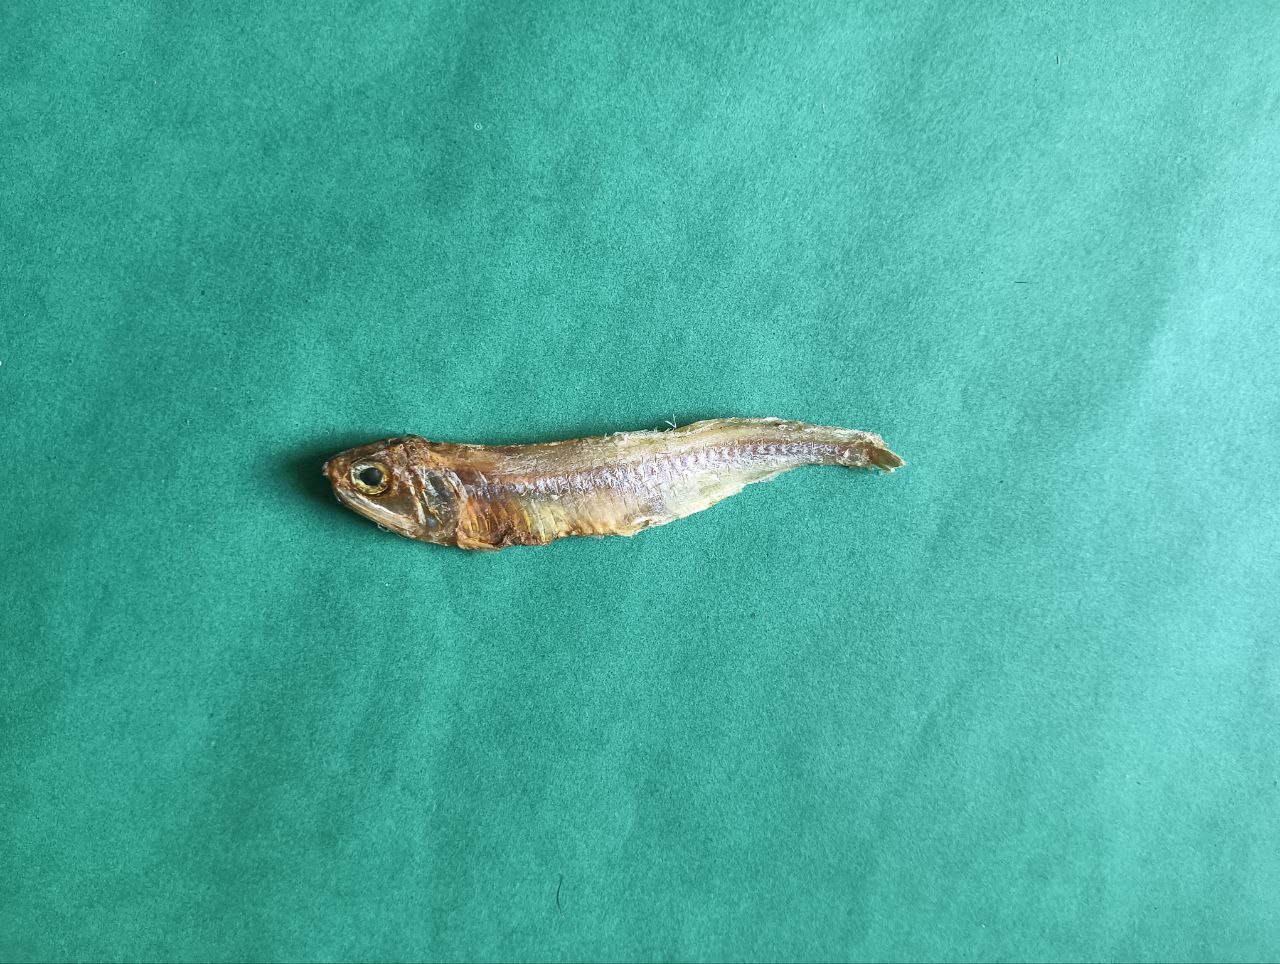
Species: narkeli